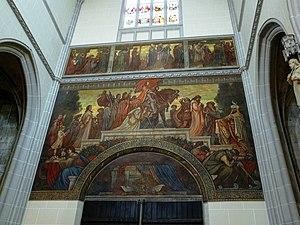
La cathédrale Sainte-Élisabeth est la plus grande église de Slovaquie avec une superficie de 1 200 m² et une capacité de 5 000 personnes. Située à Košice, c'est en outre la cathédrale gothique de style occidental la plus à l'est d'Europe. Dédiée à sainte Élisabeth de Hongrie, elle se situe au centre de la rue Hlavná, qui s'élargit au niveau de l'église, ce qui lui donne sa forme oblongue caractéristique. C'est l'église principale de l'archidiocèse de Košice et l'église paroissiale de la paroisse Sainte-Élisabeth de Košice. La construction eut une influence certaine sur les édifices des villes des environs comme Prešov, Bardejov, Sabinov, Rožňava mais également sur l'architecture religieuse de certaines églises de Pologne et de Transylvanie.